Hugo Scheiber

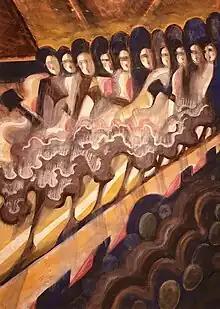
"Cancan"

The fall out and factions that resulted from this politicisation resulted in most of the Hungarian avantgardists leaving Vienna for Berlin. Hungarian émigrés made up one of the largest minority groups in the German capital and the influx of their painters had a significant effect on Hungarian and international art. Apart from the political activists, there were independent Modernists such as Scheiber and Kádár, who hoped to find fertile ground for their aesthetic and social idealism. Hugó Scheiber, among others, suddenly found himself in the upper echelons of the dynamic Berlin art world.